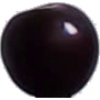
Label: Cherry Wax Black 1